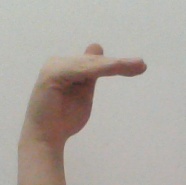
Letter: khaa